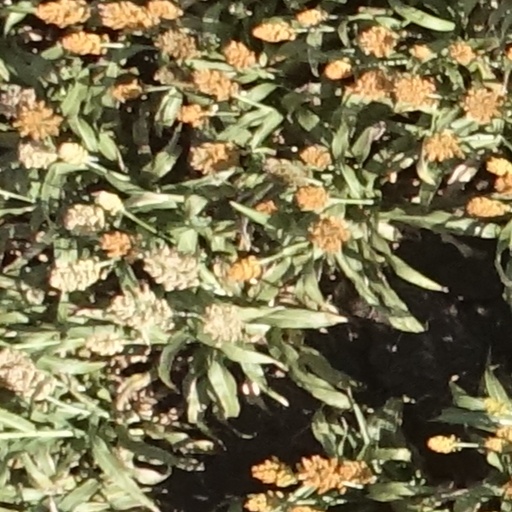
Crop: sorghum